Ohio Southern Railroad (1881–1898)

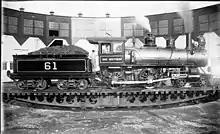

Planned as a narrow gauge railroad from the southeastern Ohio mineral lands connecting to Springfield, Fort Wayne and on to Chicago, the Ohio Southern Railroad never left the state of Ohio until it was taken over by the Detroit, Toledo & Ironton (DTI), serving the automobile industry in Detroit, Michigan. Originating as the Springfield, Jackson & Pomeroy Railroad on December 17, 1874, as a means to link the three towns incorporated in its name. The Dayton & South Eastern (D&SE) had been incorporated earlier to provide the same linkages, by a circuitous route, avoiding the large hills on a more direct alignment. The townspeople of Springfield did not wish to be a branch line, so joining with the other towns missed by the D&SE the SJ&P was born.